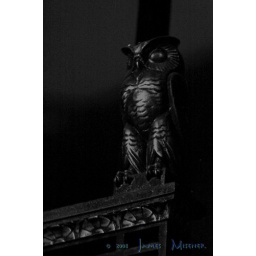
an ornament over the door of the NYS office building on Mohawk St